Portrait of a Young Man as Saint Sebastian

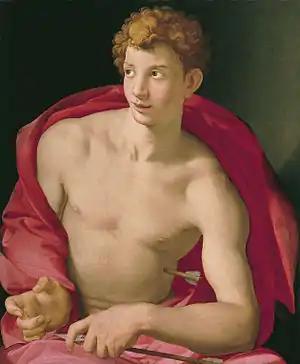
"Portrait of a Young Man as Saint Sebastian" (c. 1533) by Bronzino

Portrait of a Young Man as Saint Sebastian is an oil painting on panel of by the Italian artist Agnolo di Cosimo, known as Bronzino, in the Museo Thyssen-Bornemisza in Madrid. It entered that museum's collection in 1984 from a private collection in Rieti. The work has been related to the very similar figure of Saint Matthew from the four tondi in the Capponi Chapel, on which Bronzino collaborated with Pontormo, and to a study for it which is now in the Uffizi.